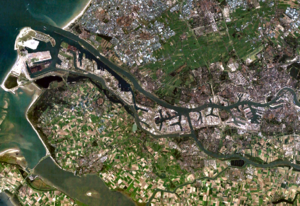
Le port de Rotterdam est en 2015 le huitième port du monde en termes de trafic total, le onzième mondial pour le trafic de conteneurs et le plus grand port européen avec 12,3 millions d'EVP et 444 millions de tonnes de marchandises traitées.
Le terme de « range nord-européen », ou de « rangée nord-européenne », est la traduction de l'expression anglaise Northern range, utilisée dans l'enseignement secondaire français pour désigner la concentration des principaux ports européens alignés le long du littoral méridional de la mer du Nord, servant de façade maritime à un vaste territoire centré sur l'Europe rhénane.
Europoort est un important port artificiel et une zone industrielle qui fait partie du port de Rotterdam aux Pays-Bas. Il se trouve sur l'île de Rozenburg.